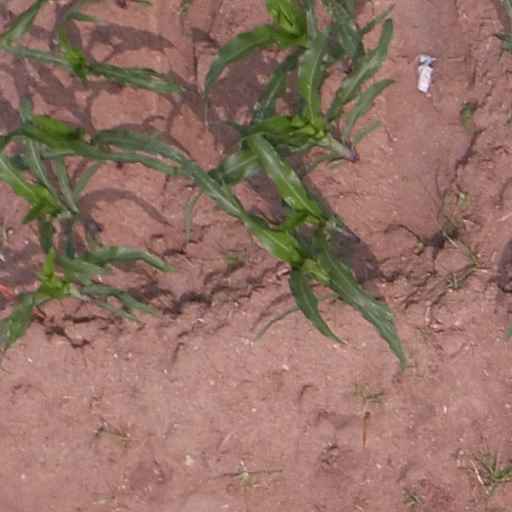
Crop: maize; corn